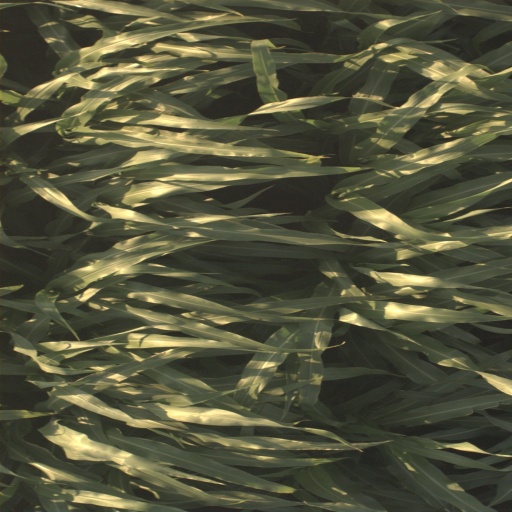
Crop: sorghum